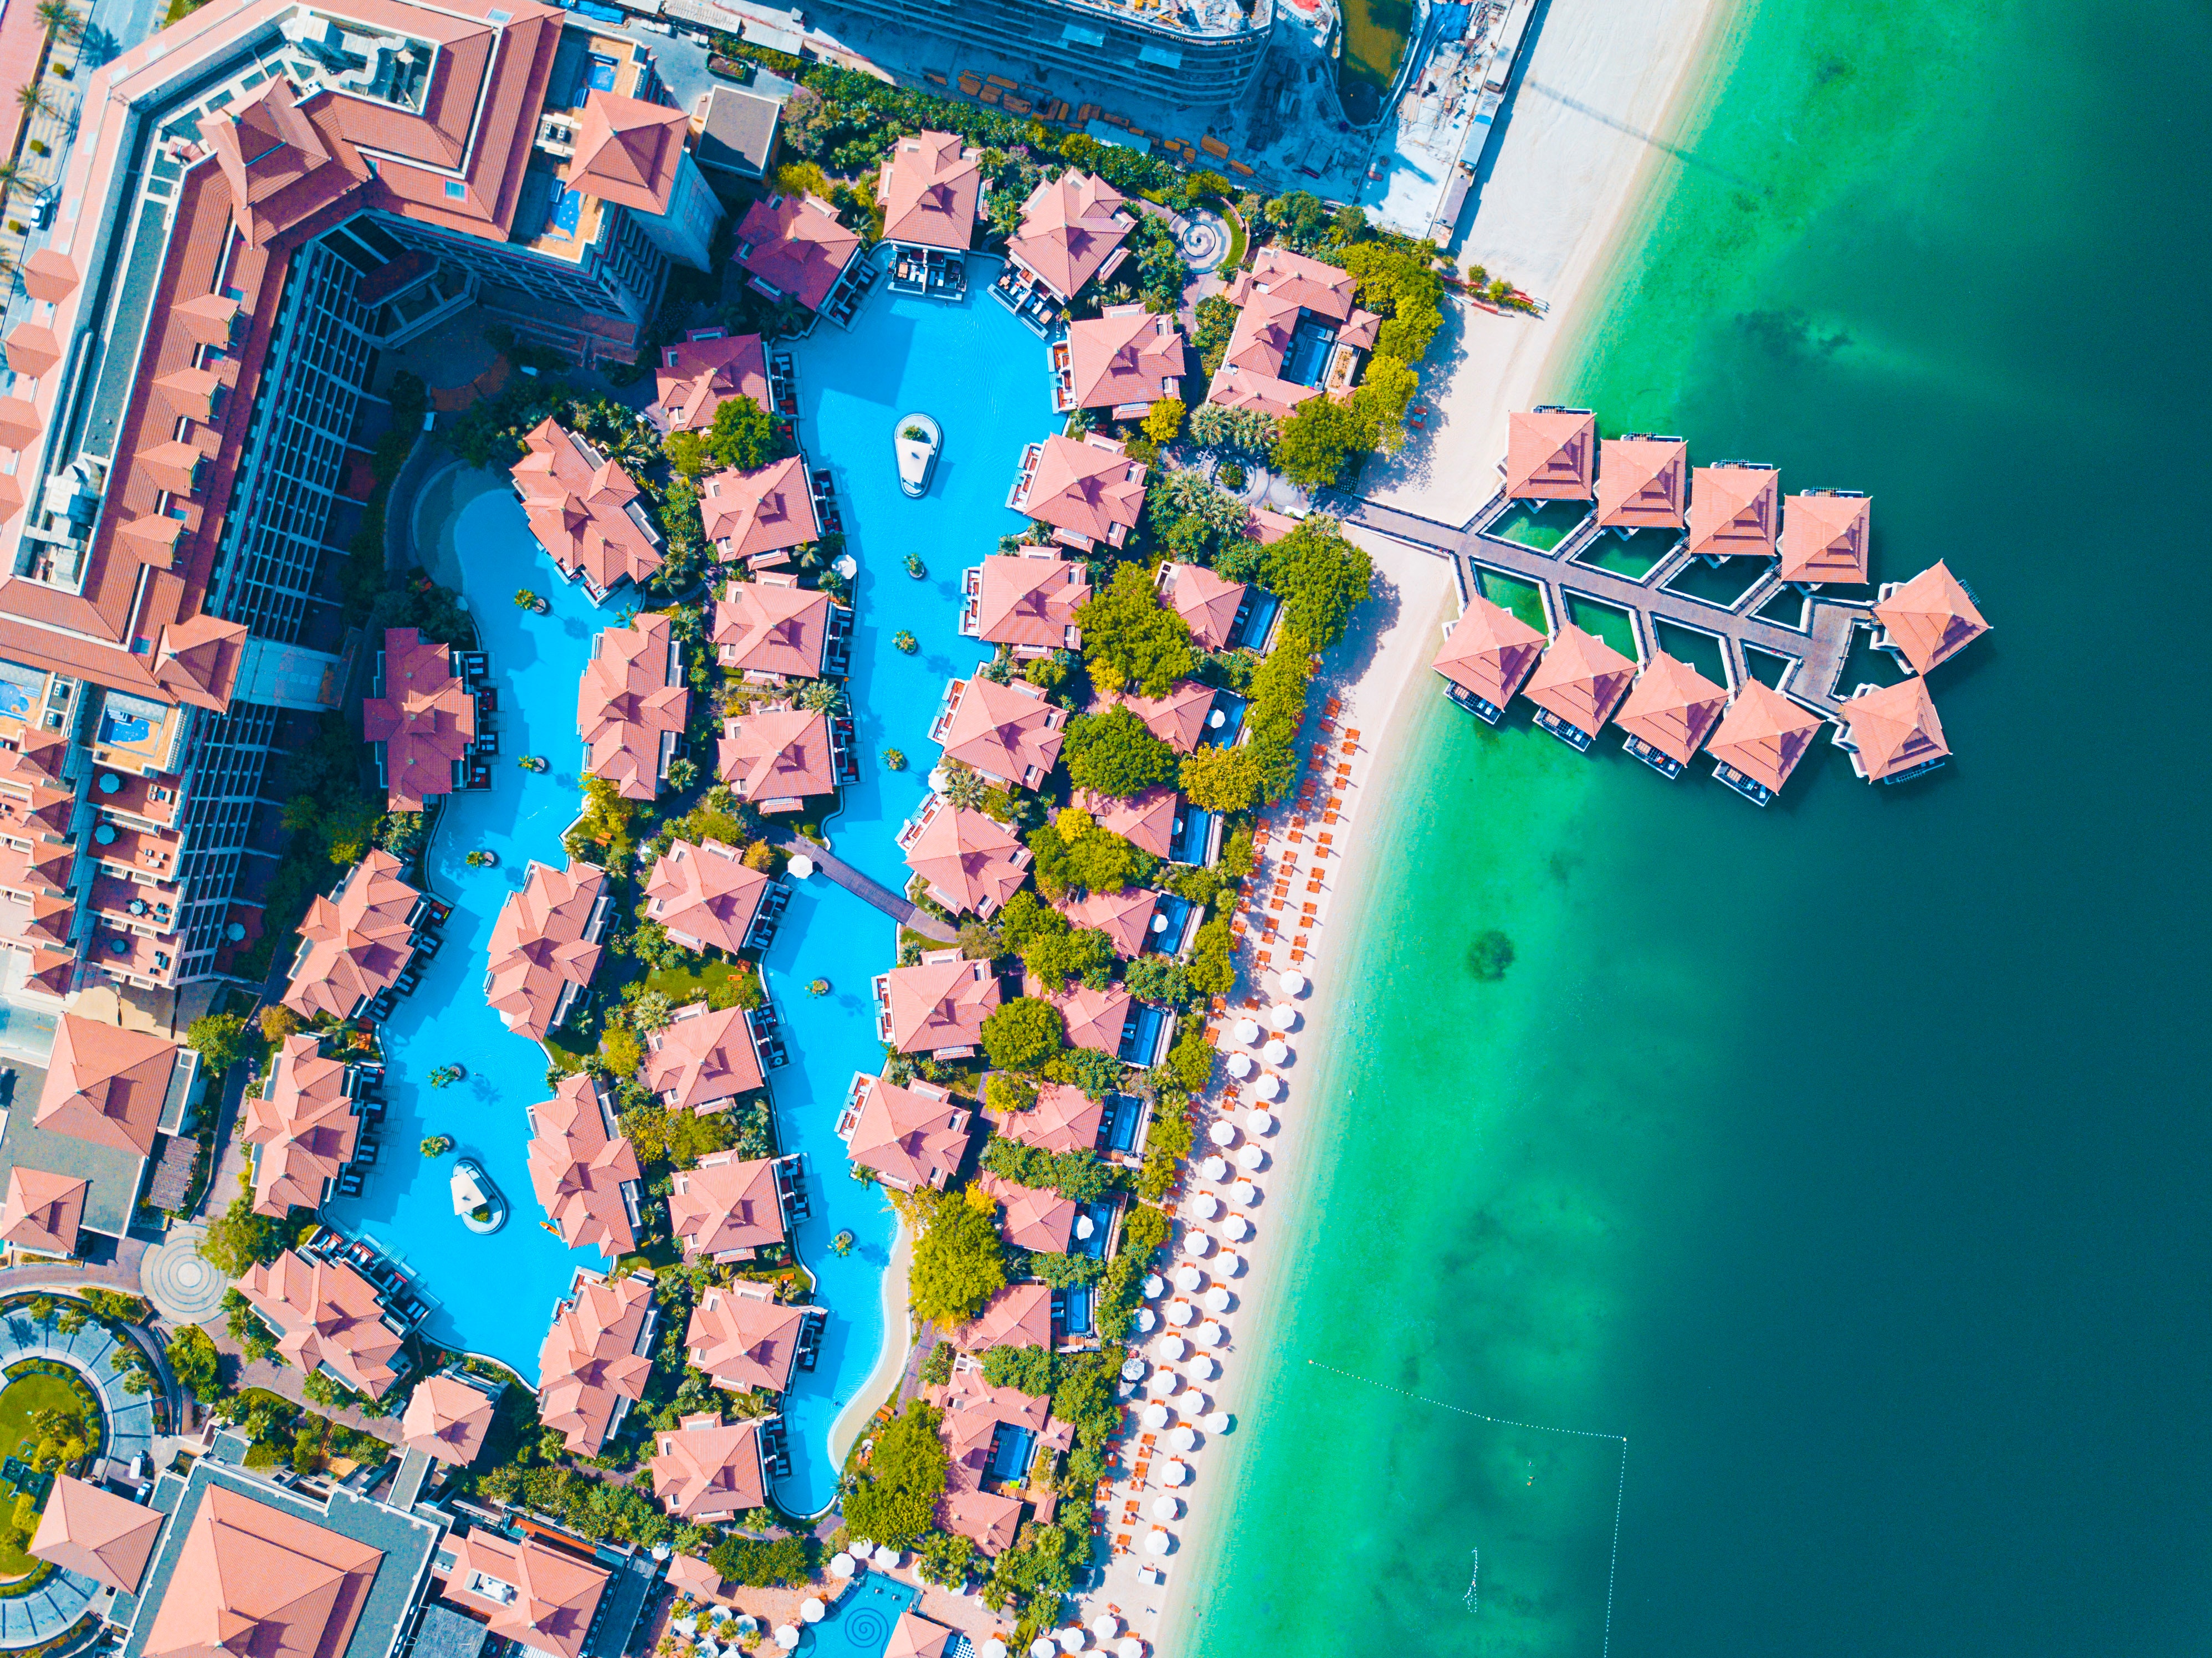
green, water, leisure, fun, aerial photography, urban design, city, world, recreation, bird's eye view